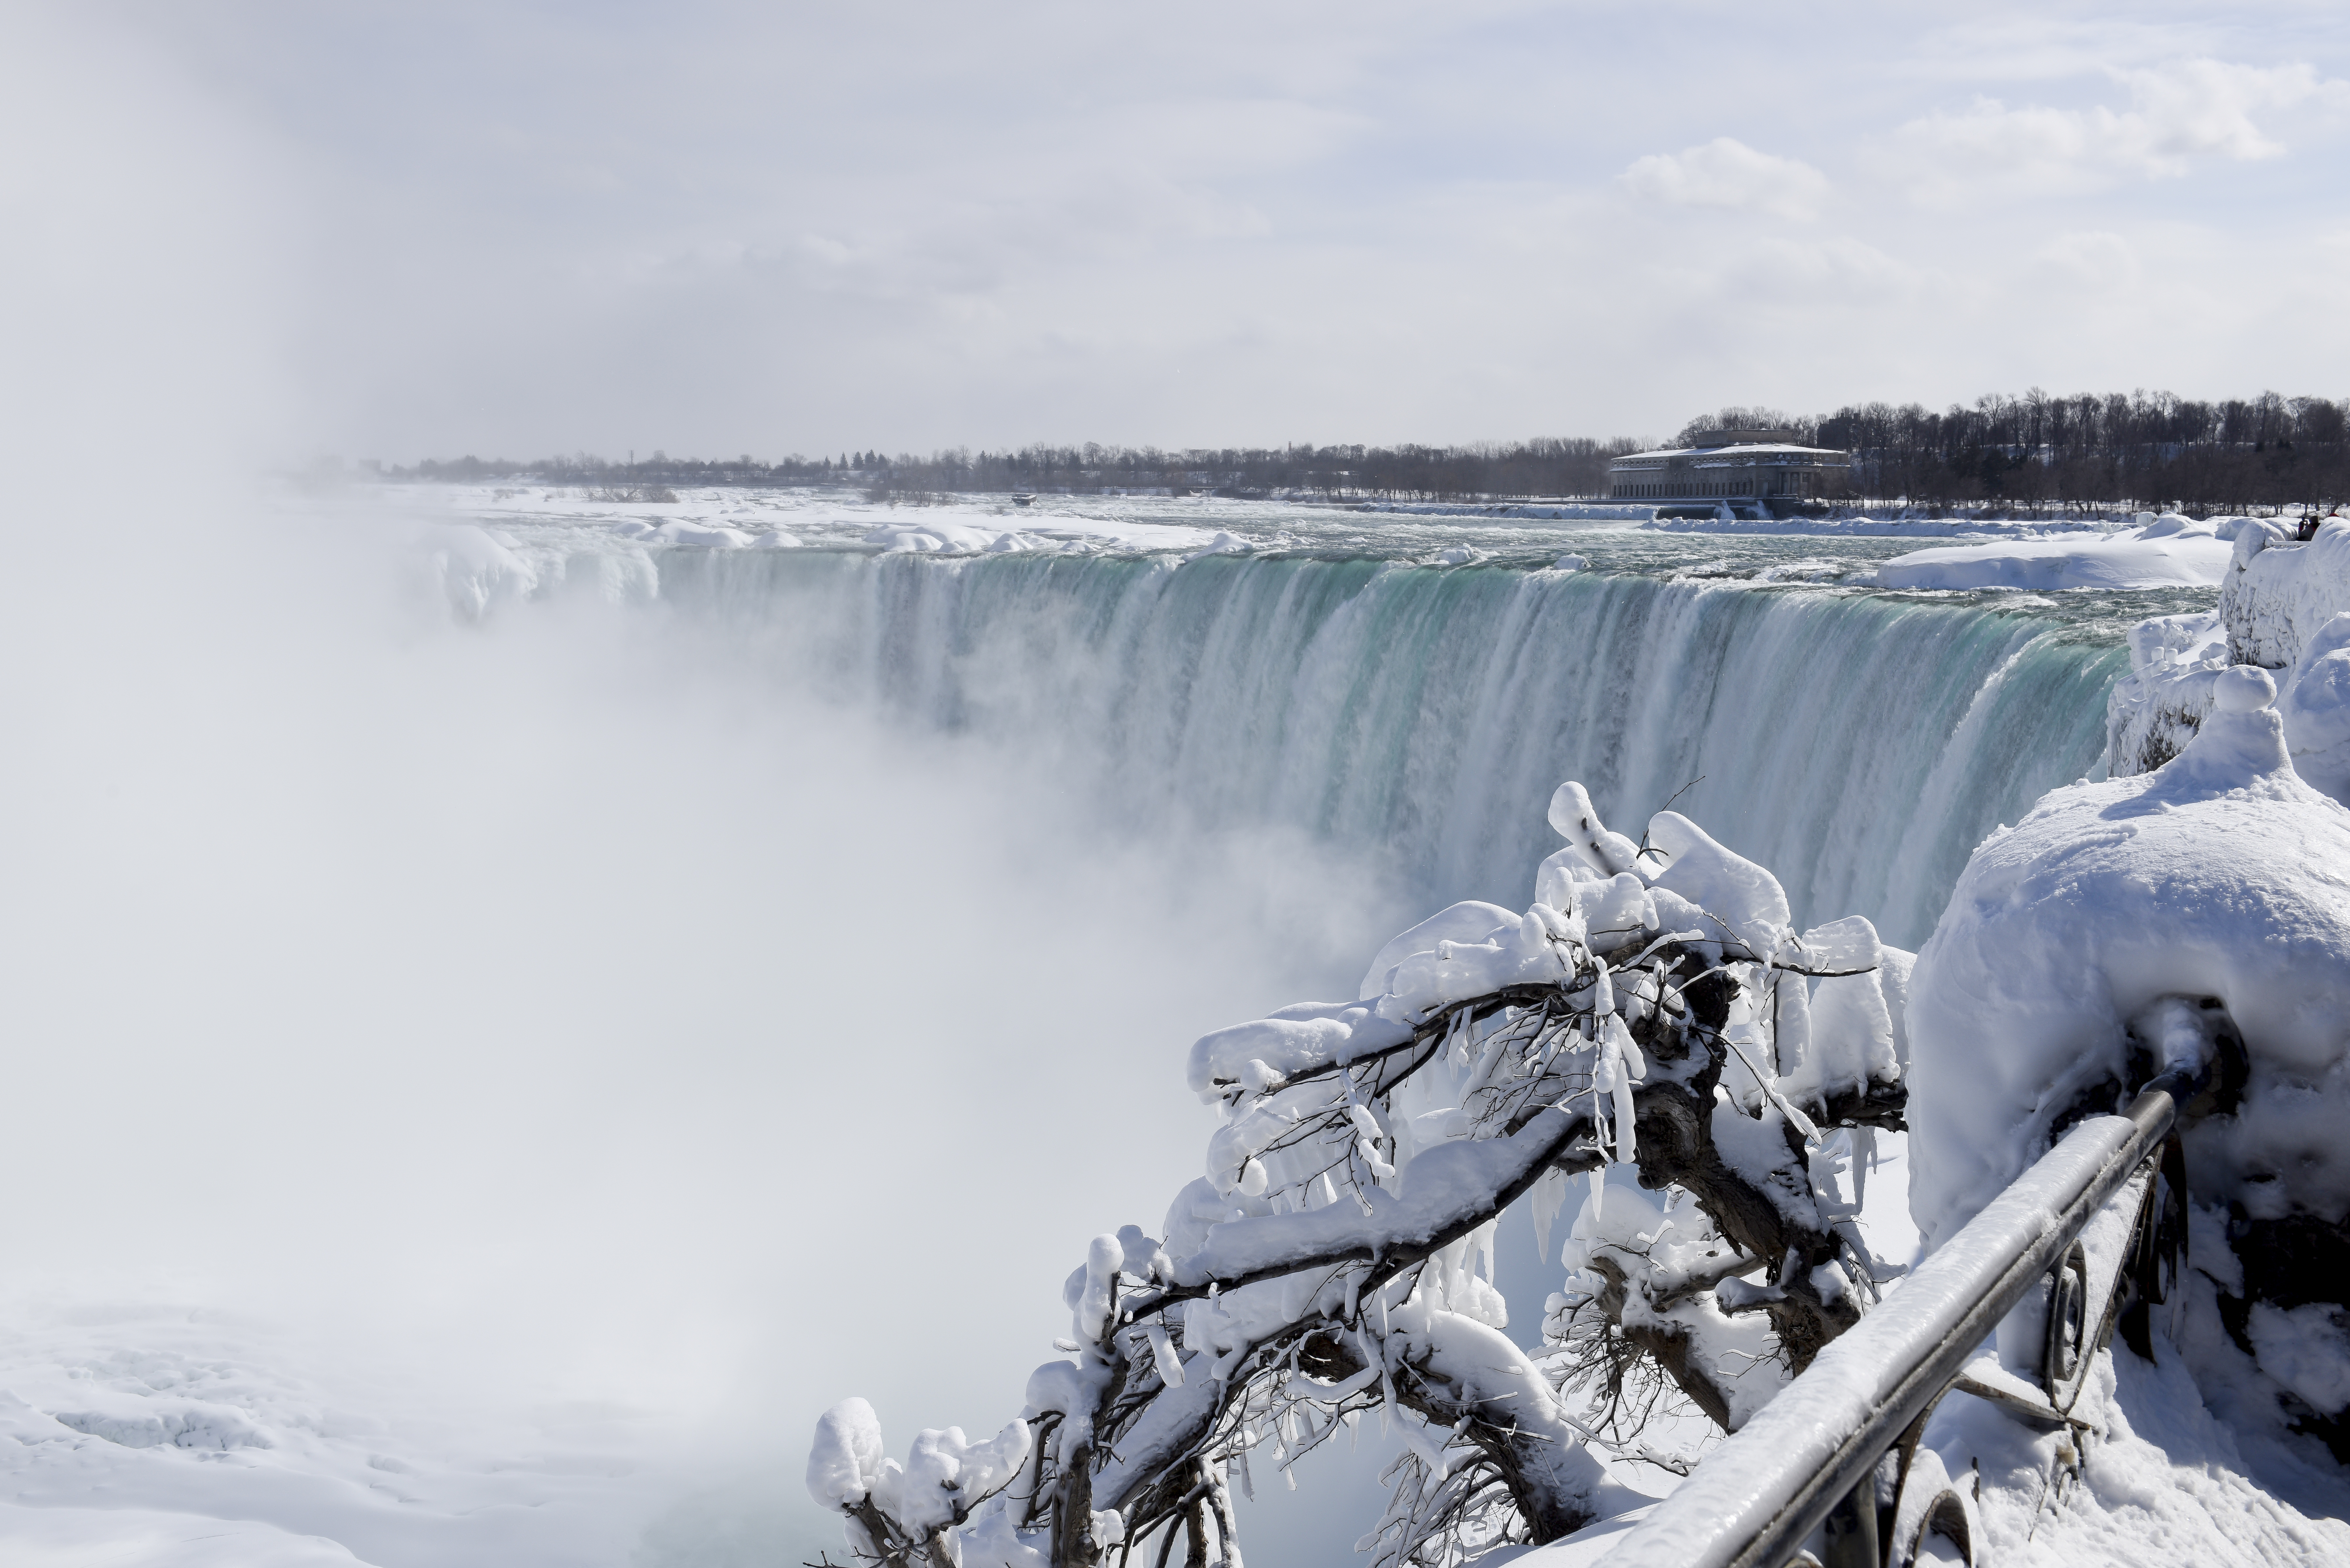
niagara, winter, water, snow, freezing, ice, tree, sky, frost, arctic, water feature